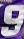
Number: 9